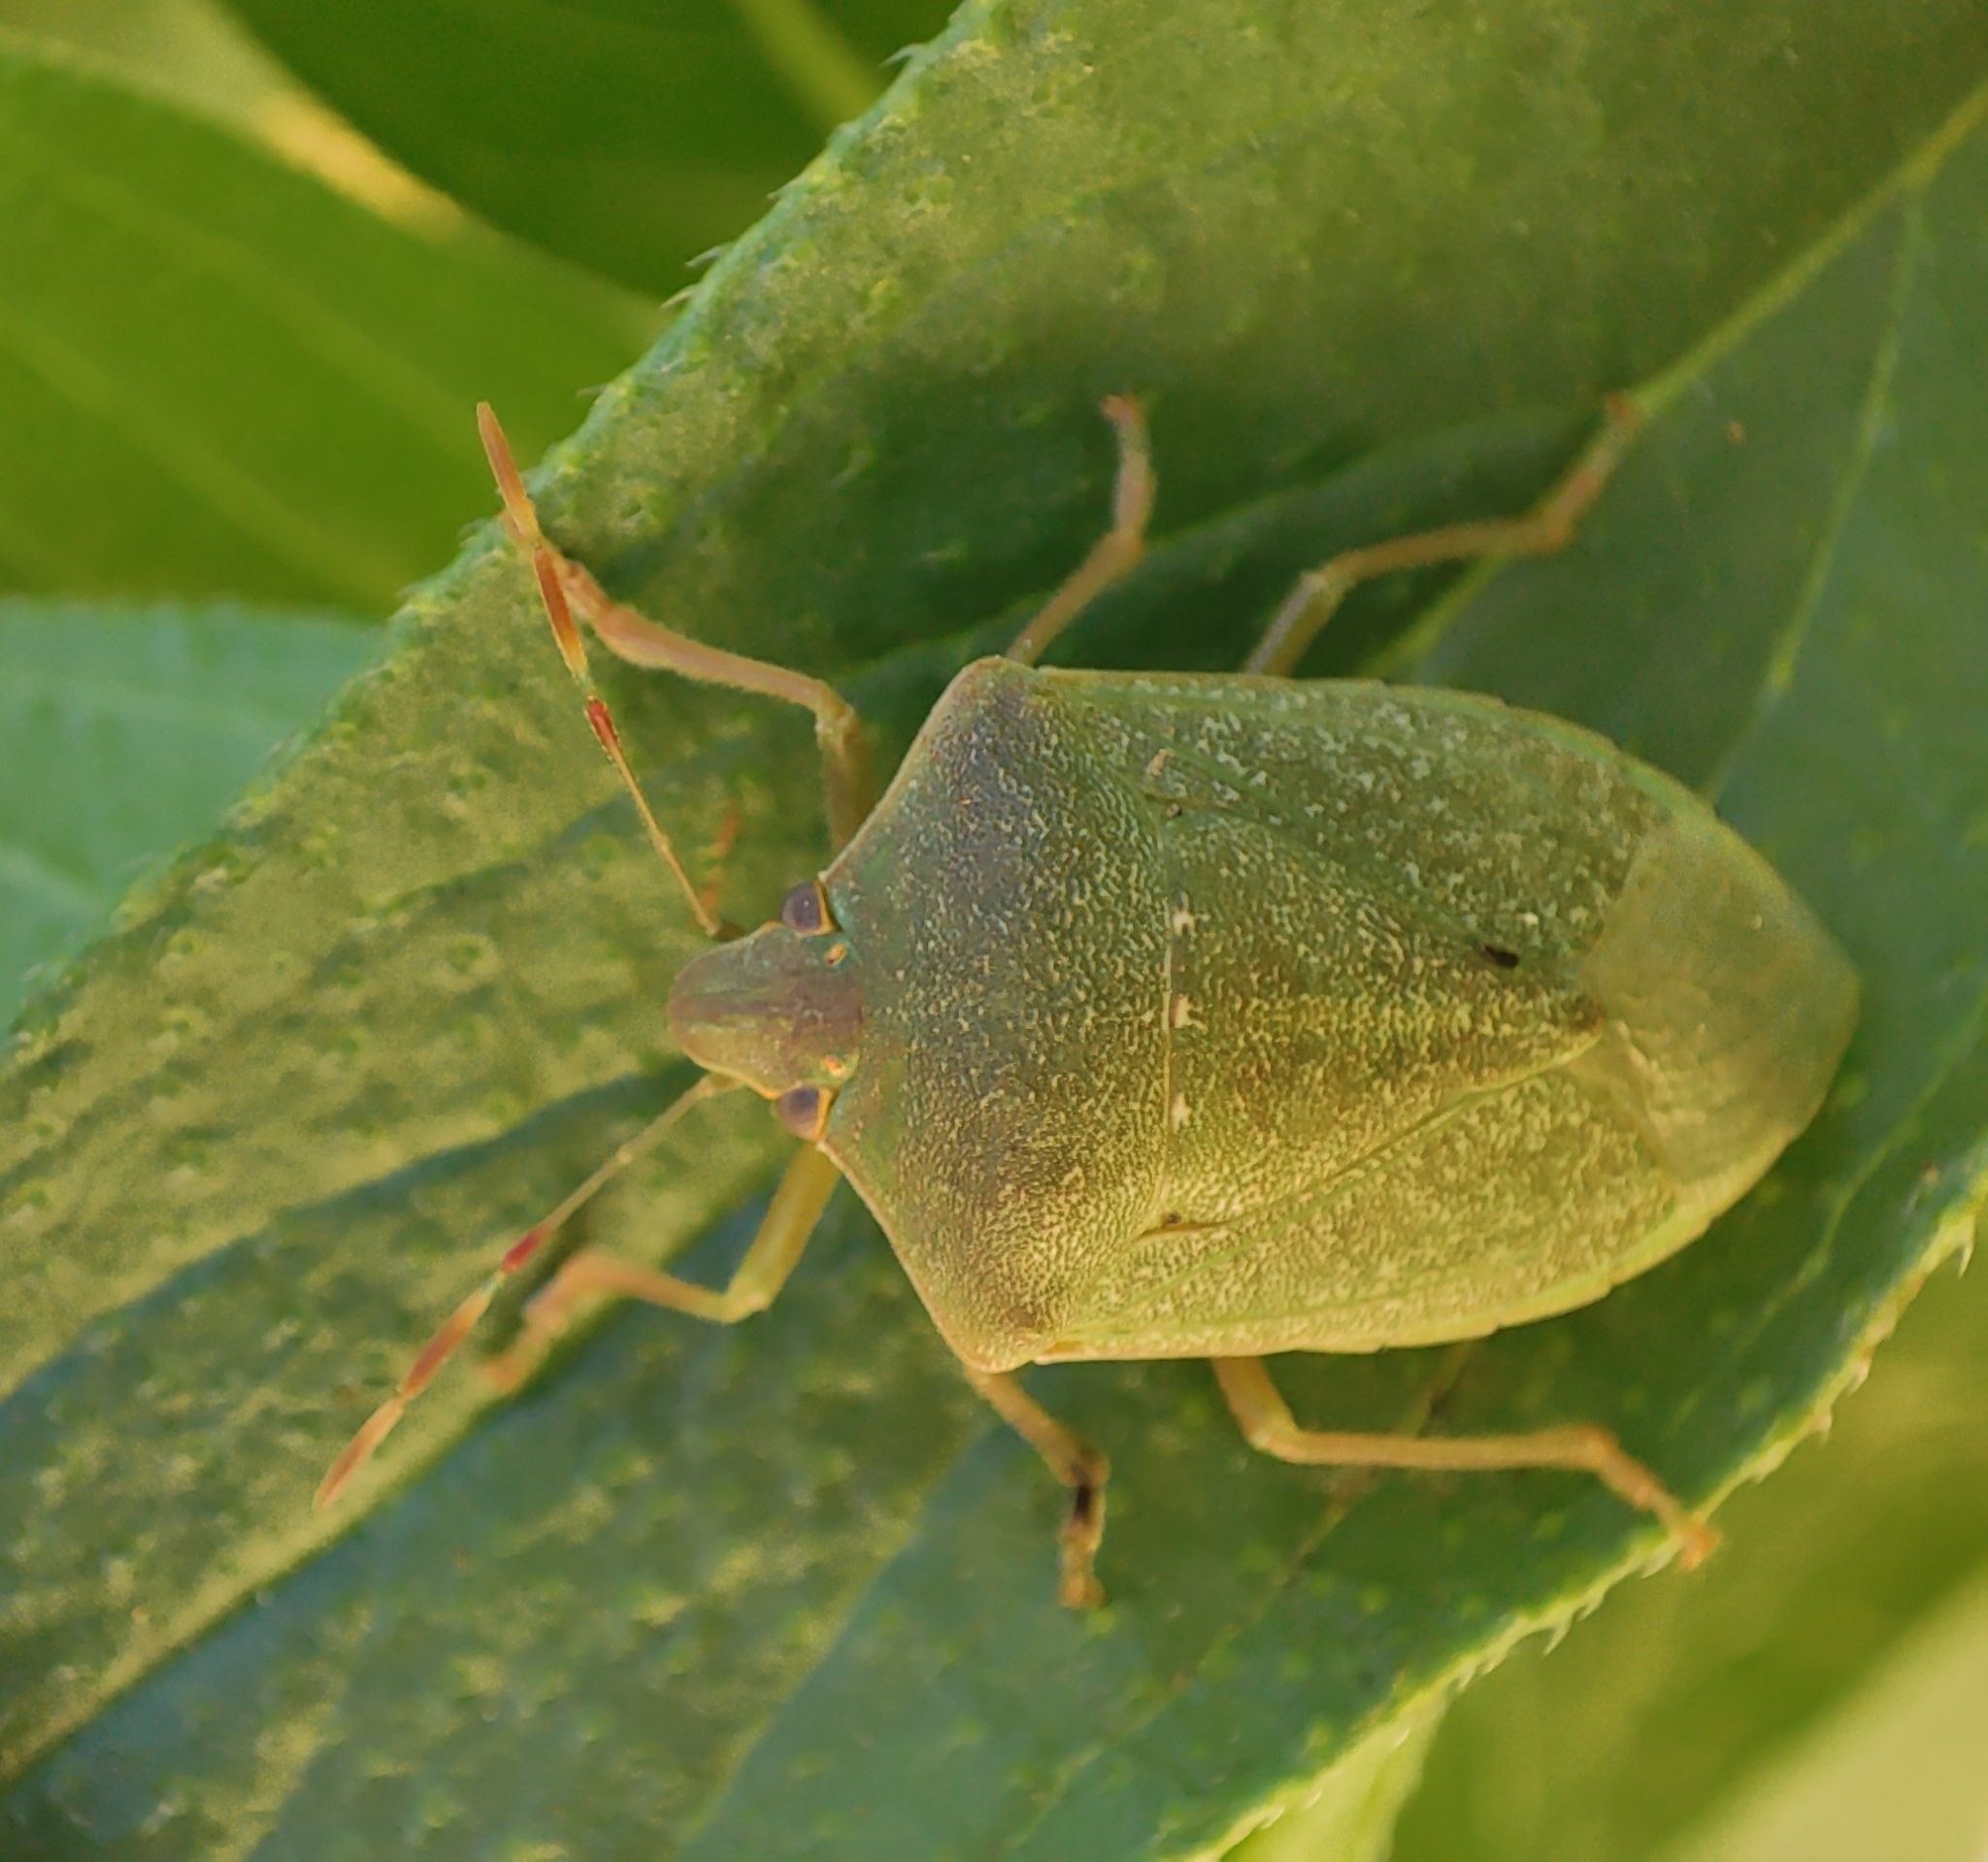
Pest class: stink_bug